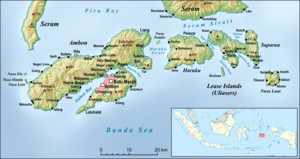
Ambon
Ambon
Ambon er en indonesisk ø i øgruppen Molukkerne. Den har et areal på 775 km² og er bjergrig.